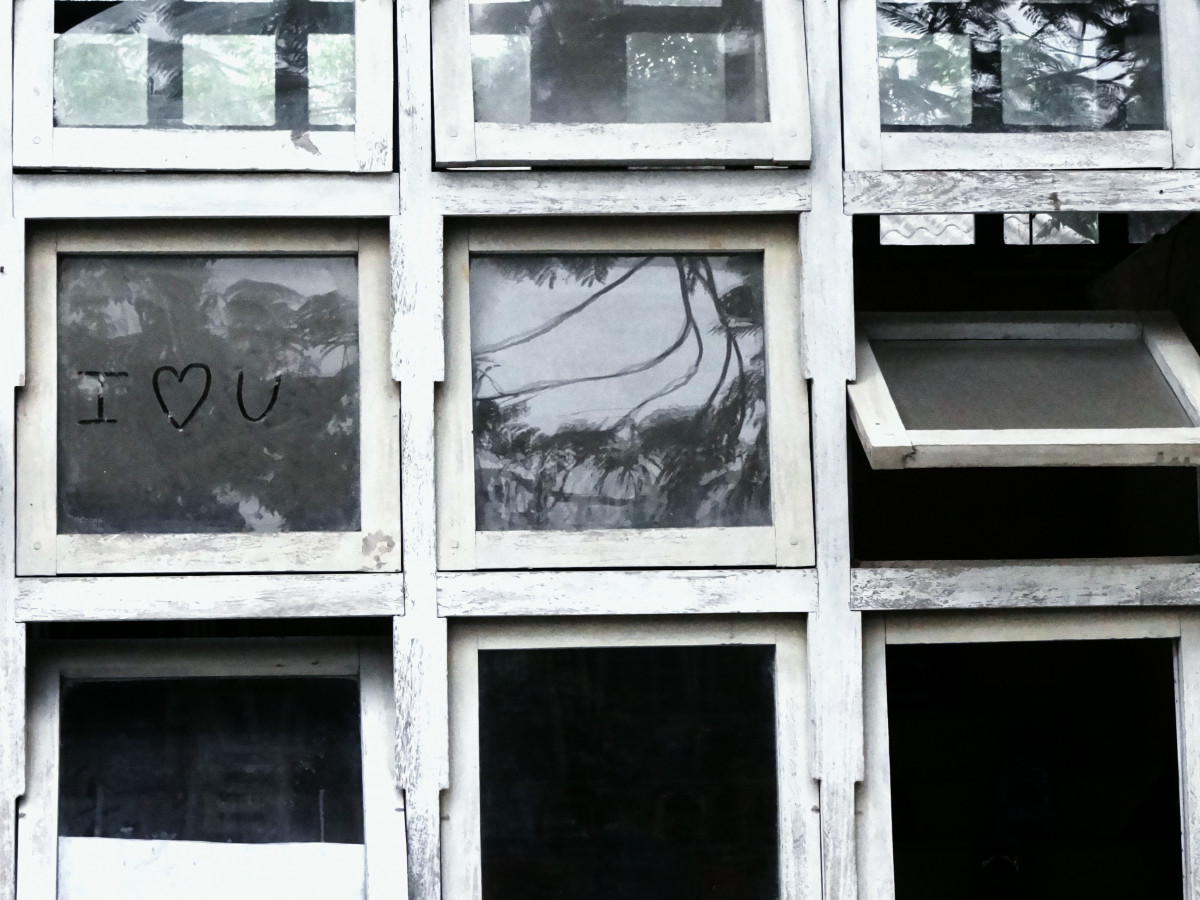
Tags: old, wall, heart, frame, facade, material